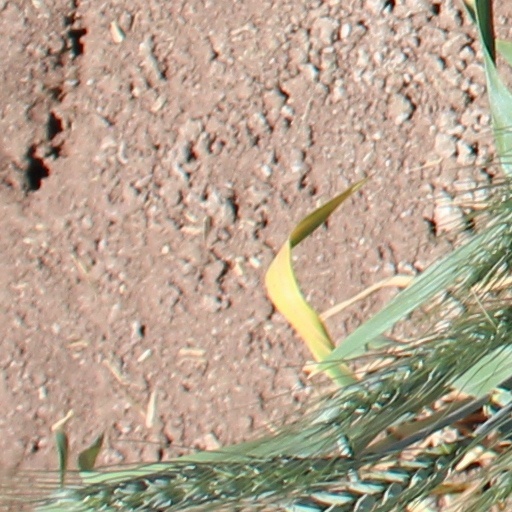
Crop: wheat